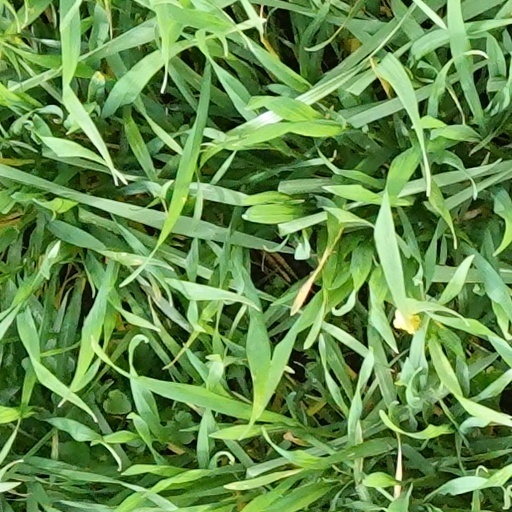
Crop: wheat